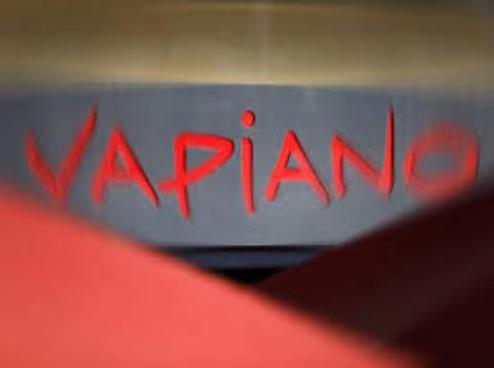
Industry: Food